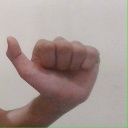
अक्षर: त